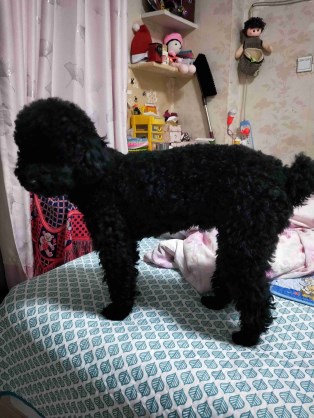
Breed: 7449-n000128-teddy